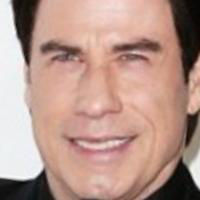
Age group: age 56-65